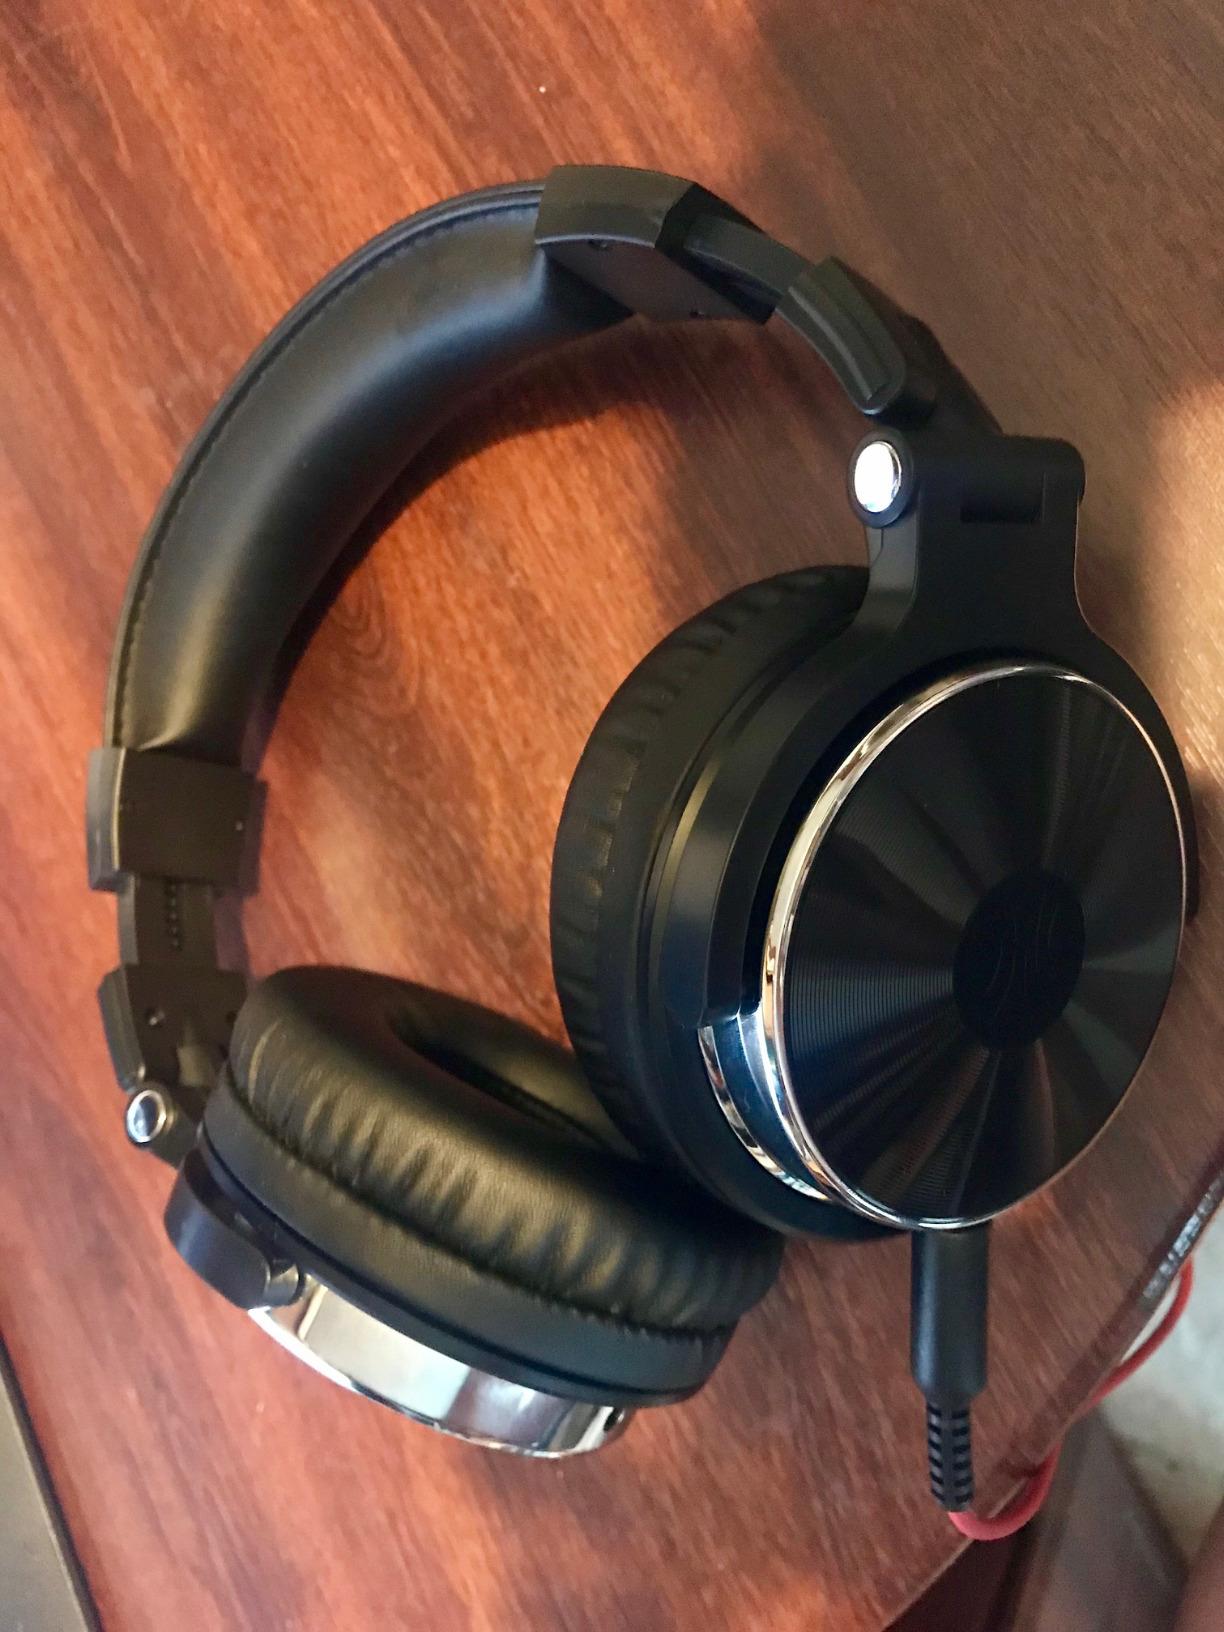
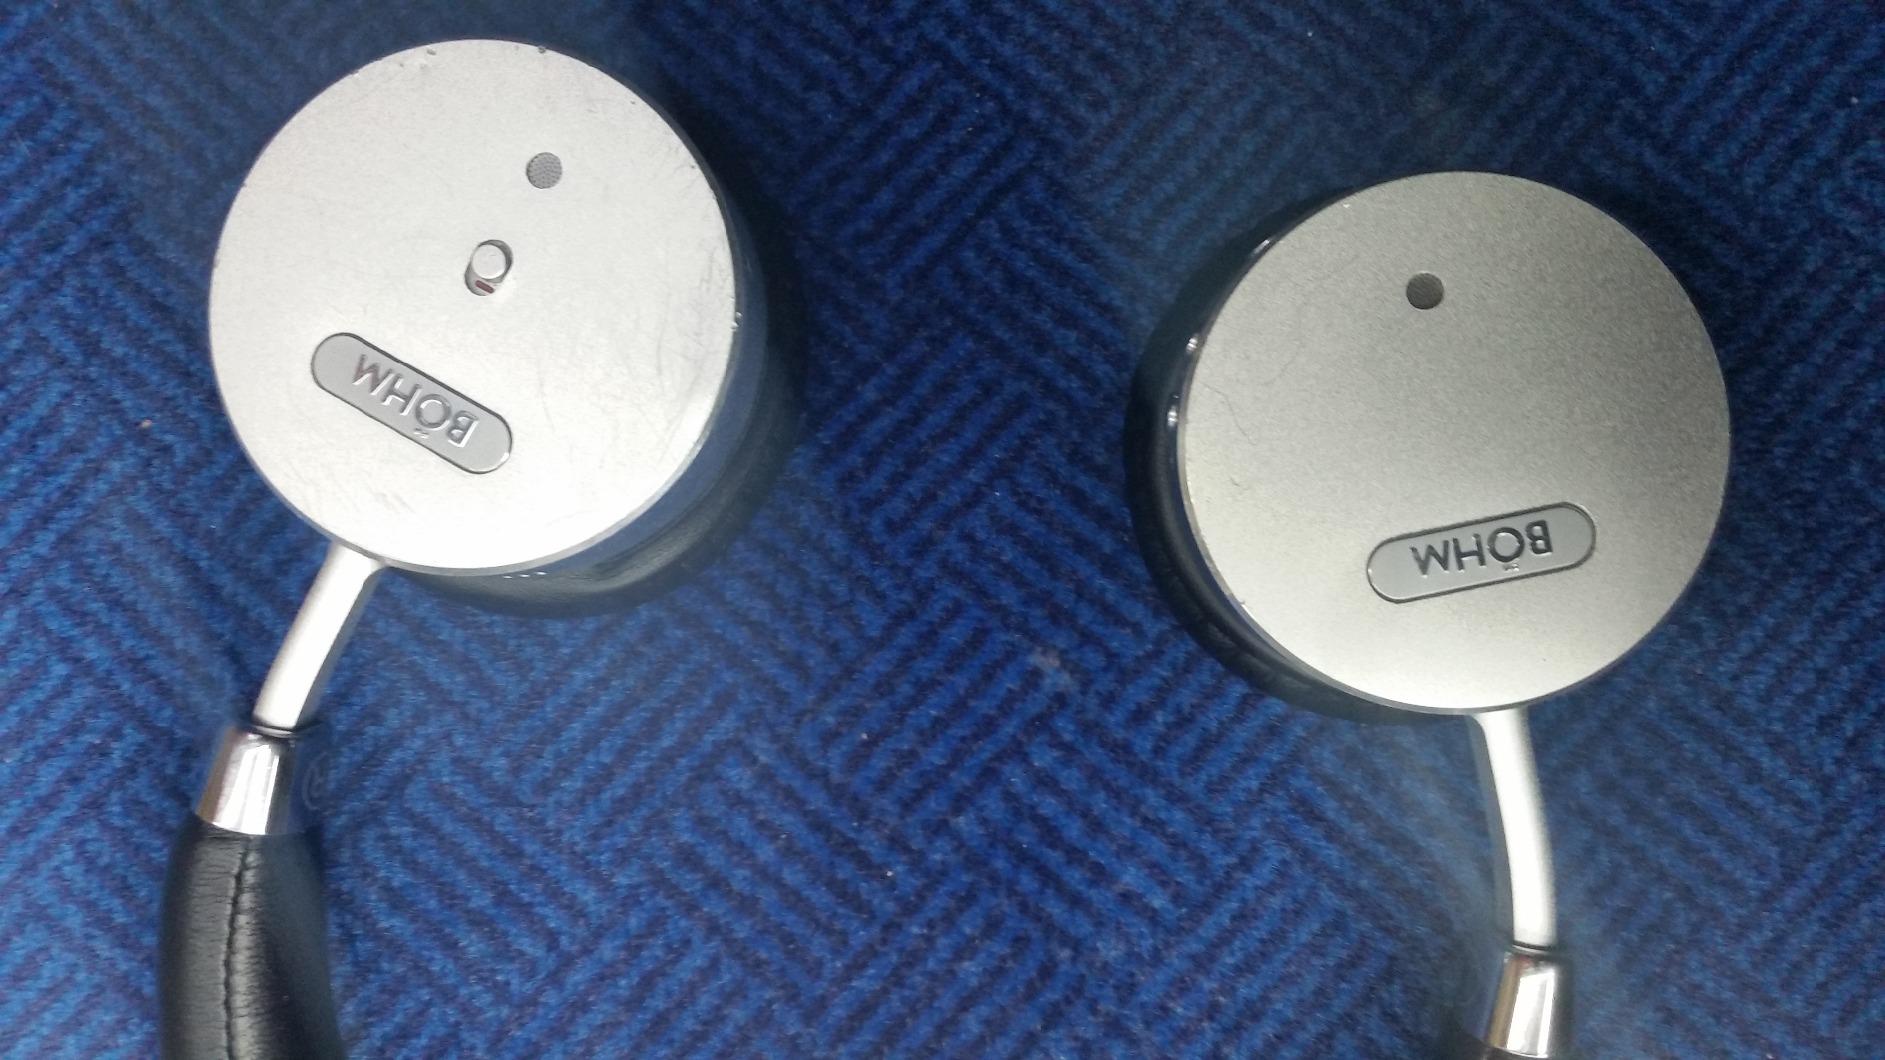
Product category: headphones
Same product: no